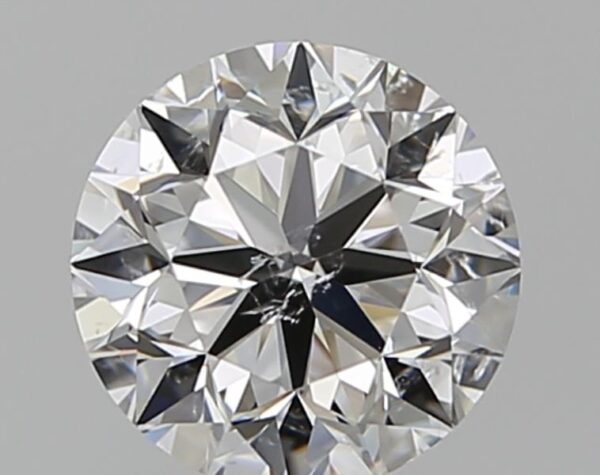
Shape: round
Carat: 0.9
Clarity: SI2
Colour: F
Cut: VG
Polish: EX
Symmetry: EX
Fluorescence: N
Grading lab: GIA
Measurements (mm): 6.01 x 6.05 x 3.89